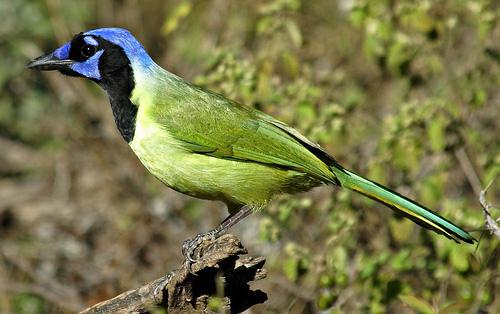
A photo of a green jay